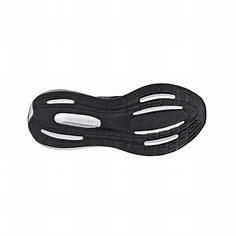
Brand: Adidas
Model: Runfalcon 5